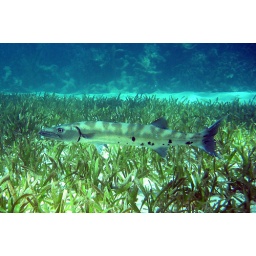
Barracuda over a bed of turtle grass on the north side of Utila Island, Honduras.